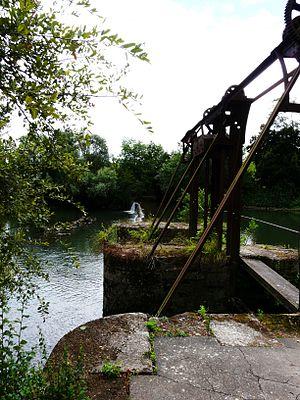
Barrage du Duellas sur l'Isle à Saint-Martial-d'Artenset
Saint-Martial-d'Artenset est une commune française située dans le département de la Dordogne, en région Nouvelle-Aquitaine.